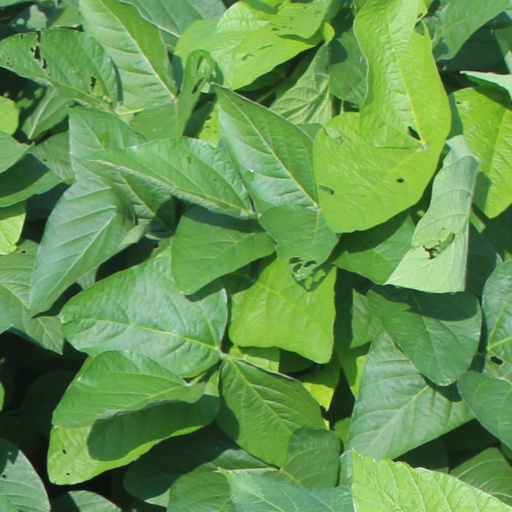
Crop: soybean